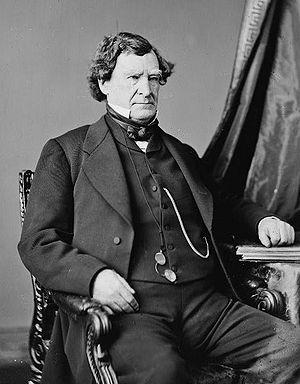
Jeremiah Sullivan Black était un avocat américain, qui fut secrétaire d'État et procureur général des États-Unis sous la présidence de James Buchanan.
Le procureur général des États-Unis est membre du cabinet du président des États-Unis. Il dirige le département de la Justice et est chargé du ministère public près les juridictions fédérales, assiste et plaide pour l'État dans les actions administratives, responsable de l'application des lois d'immigration et administre les prisons. Le procureur général est nommé par le président des États-Unis après ratification par le Sénat. Il est secondé par un procureur général adjoint, puis par un procureur général associé.
Cet article dresse une liste des secrétaires d'État des États-Unis, responsable du département d'État au sein du gouvernement fédéral des États-Unis. Se plaçant en quatrième position dans l'ordre de succession présidentielle, il en est le deuxième membre du cabinet après le vice-président.